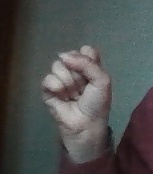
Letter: saad